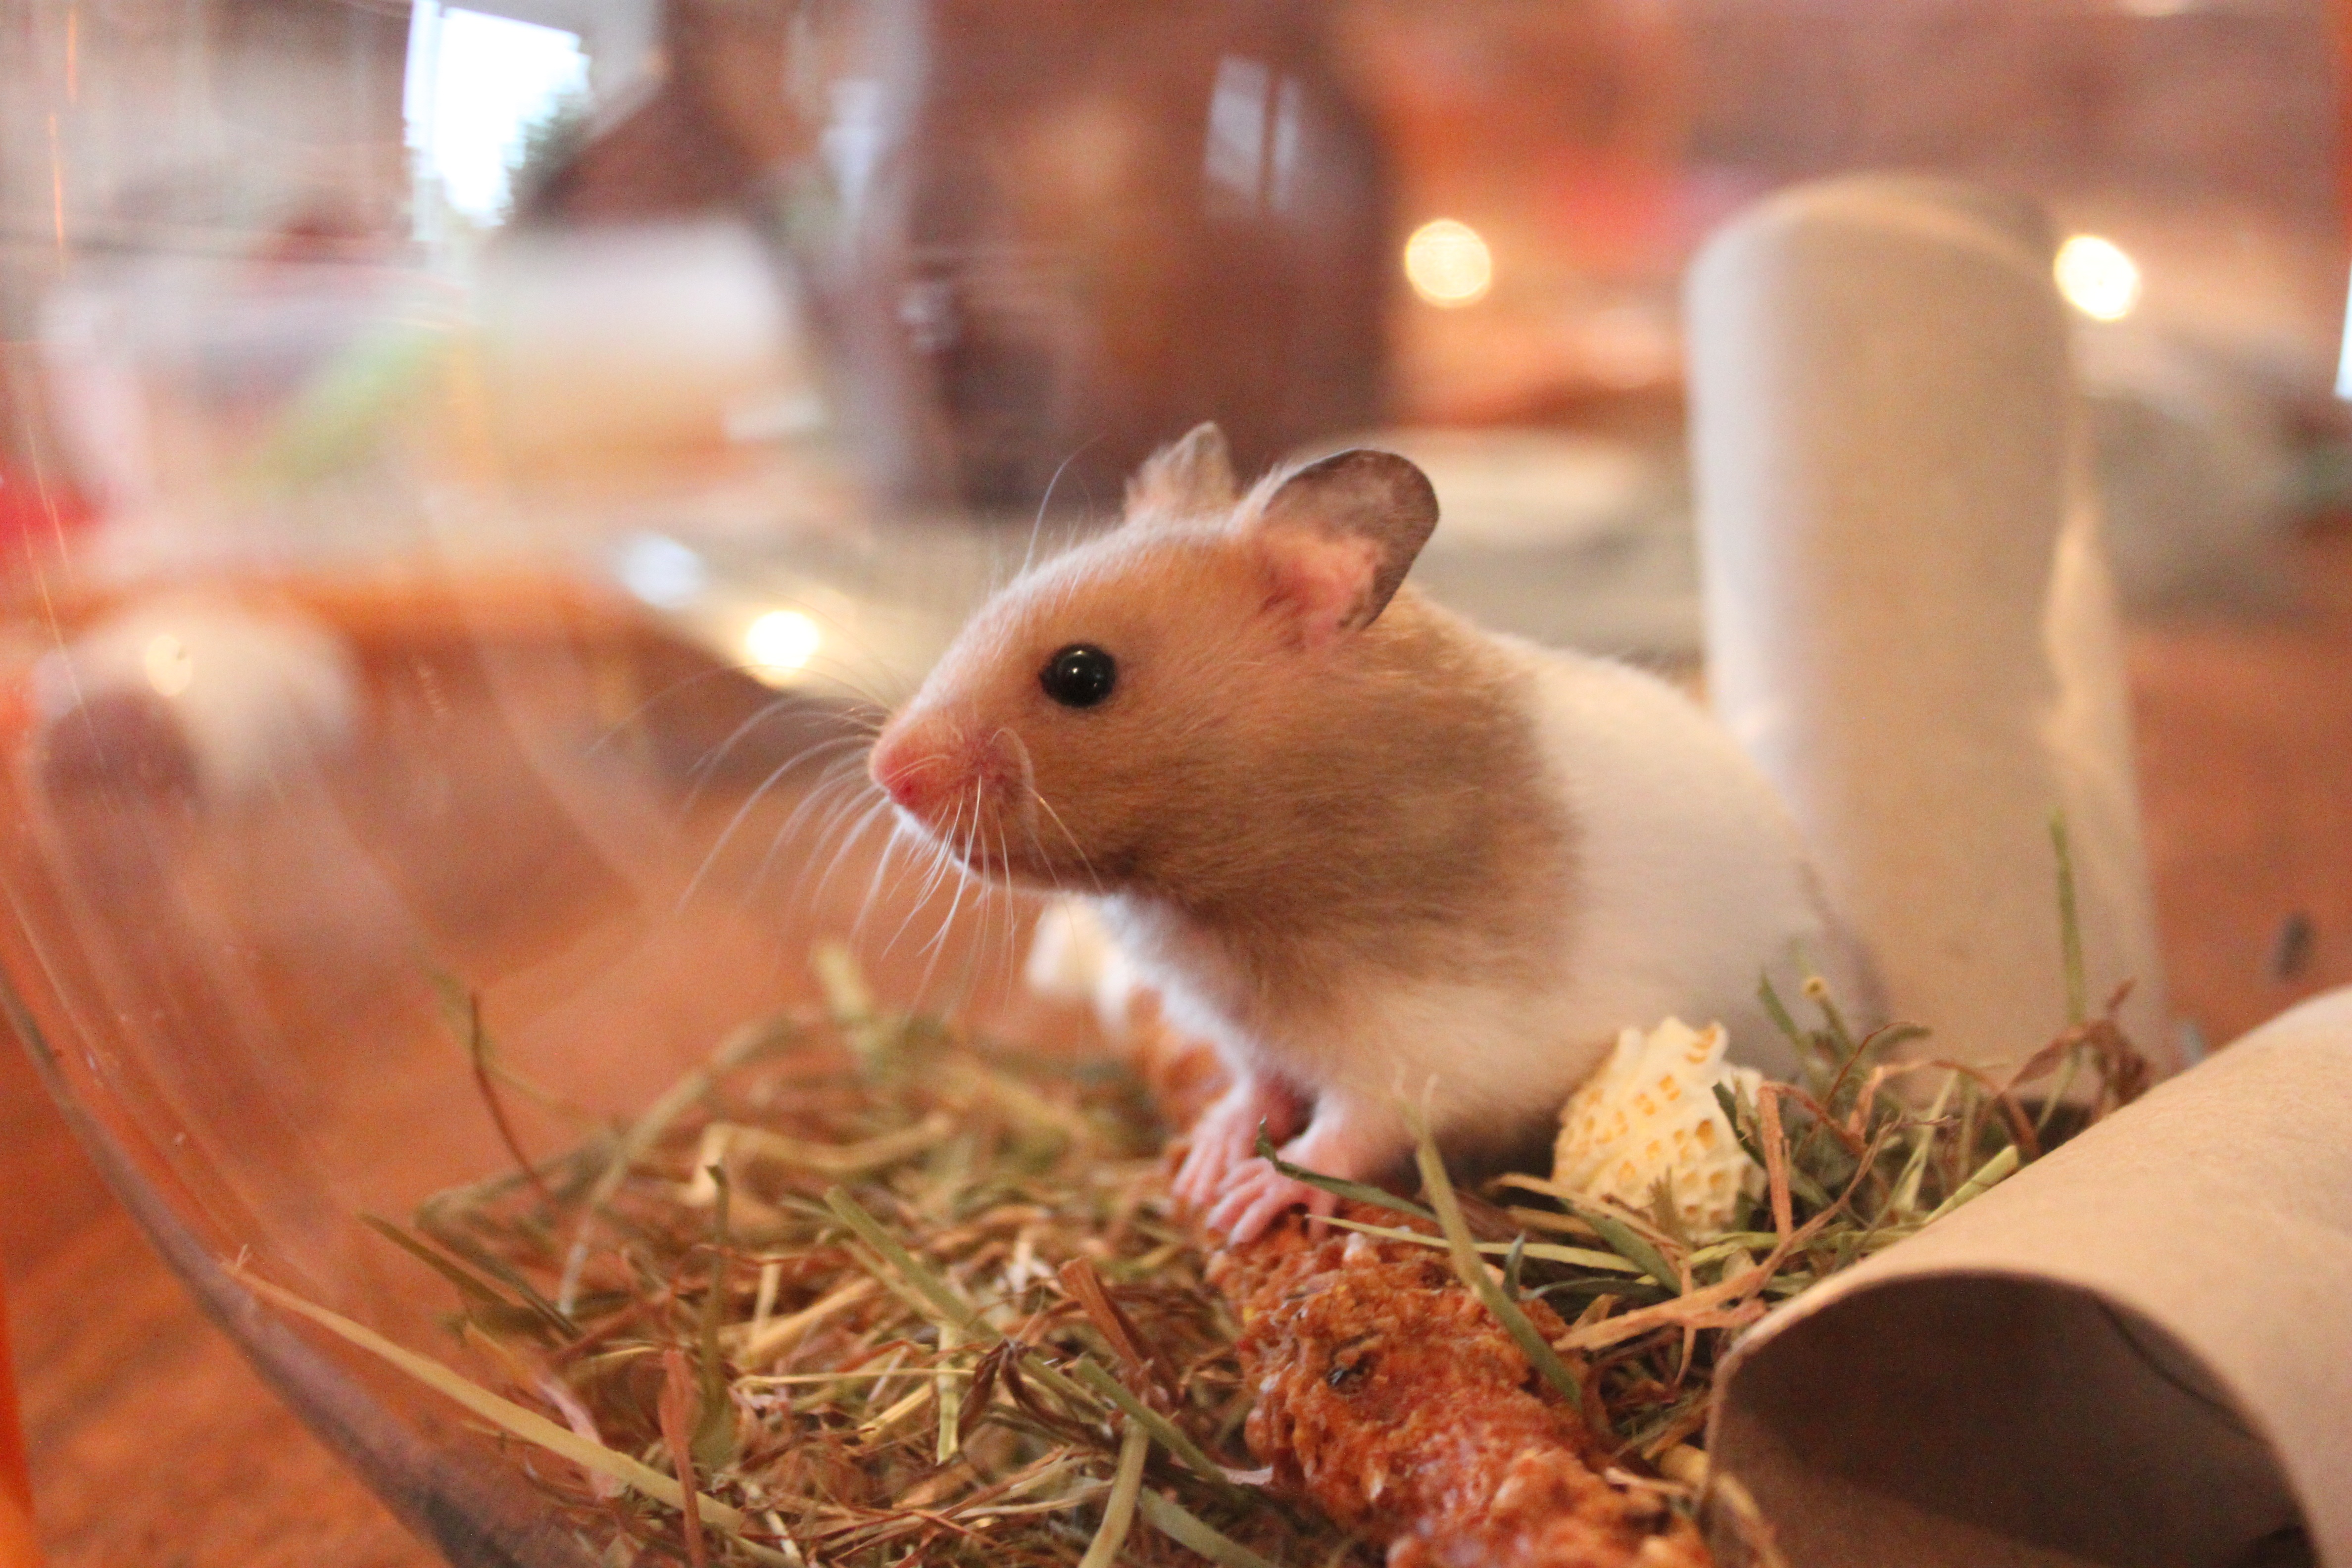
mouse, animal, mammal, hamster, rodent, fauna, rat, whiskers, vertebrate, pest, gerbil, muroidea, muridae